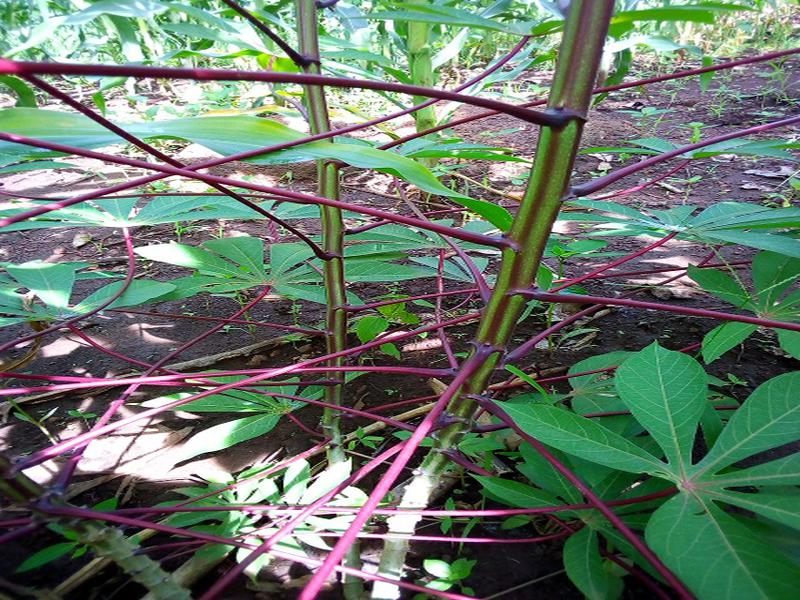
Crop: cassava
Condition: healthy